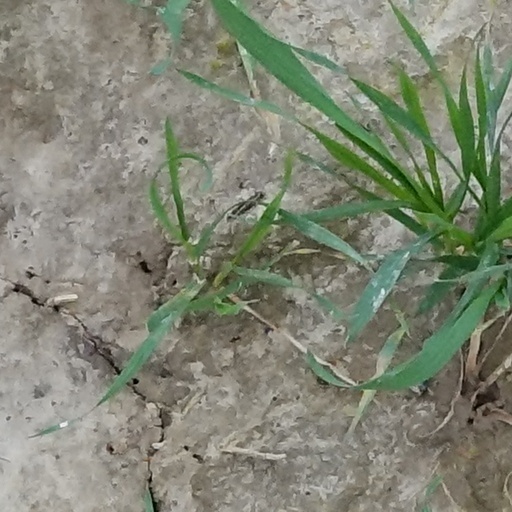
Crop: wheat